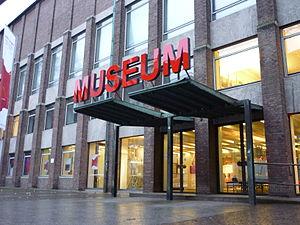
Le musée des arts appliqués ou MAKK est un musée situé au centre de Cologne, en Allemagne.